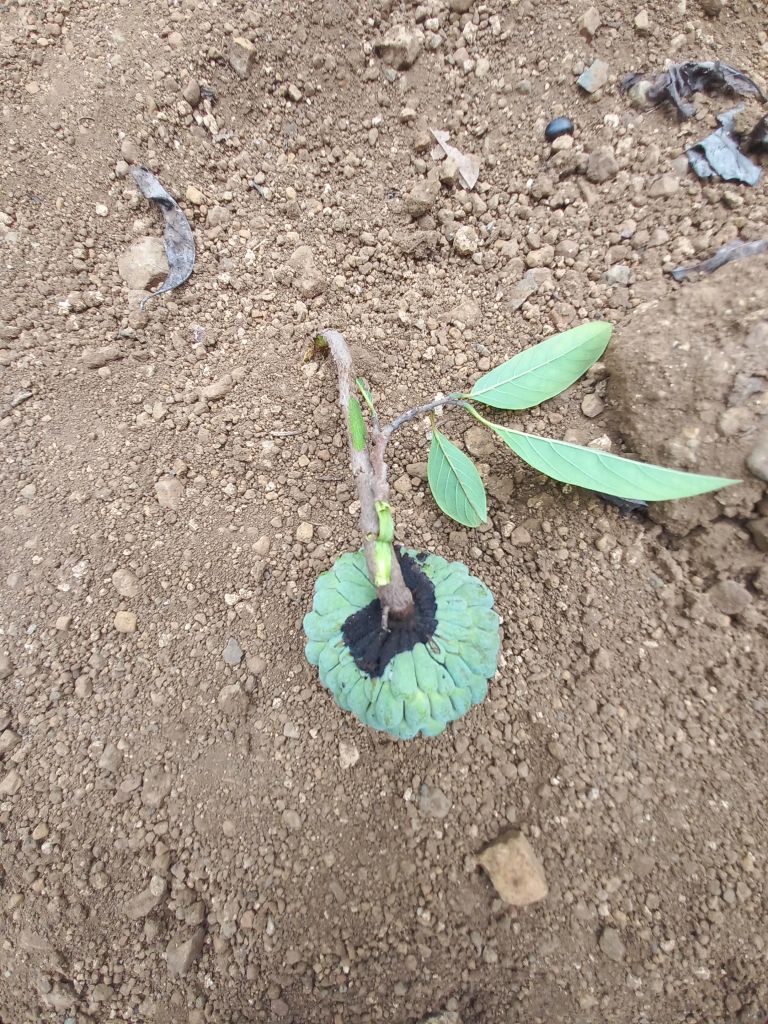
Disease label: Diplodia Rot